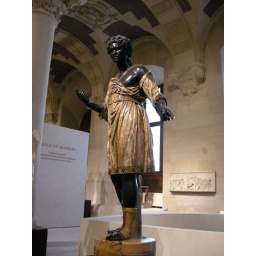
the only sculpture of a black person I saw in Louvre